Carotid–Kundalini function

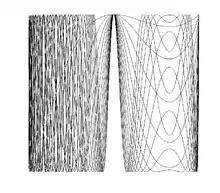
Carotid-Kundalini function

The Carotid–Kundalini function is closely associated with Carotid-Kundalini fractals coined by popular science columnist Clifford A. Pickover and it is defined as follows: